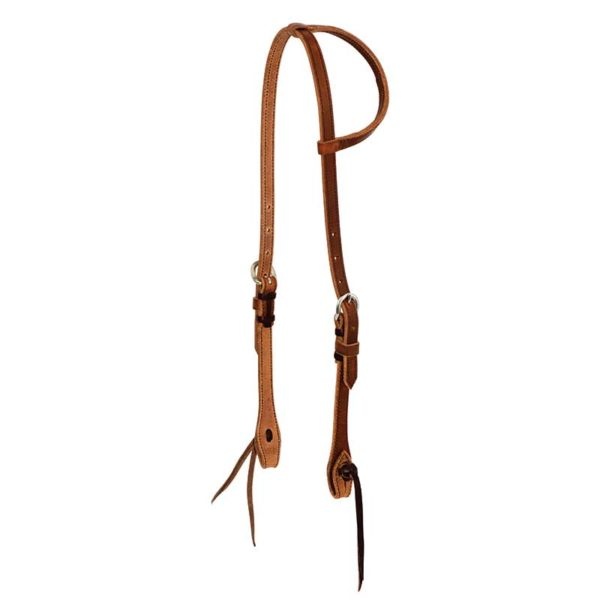
Headstall Single Ear 5/8" - Partrade
This Headstall Single Ear 5/8" by Partrade is a must-have for any horse rider. Made of durable harness leather, it features stainless steel buckles and a twisted and tied knot at both bit ends. This provides a secure fit for your horse and ensures long-lasting use. Experience the benefits of quality craftsmanship and design with this essential piece for your riding equipment.
Brand: PARTRADE
Category: Sporting Goods > Outdoor Recreation > Equestrian > Horse Tack > Bridles > Headstalls